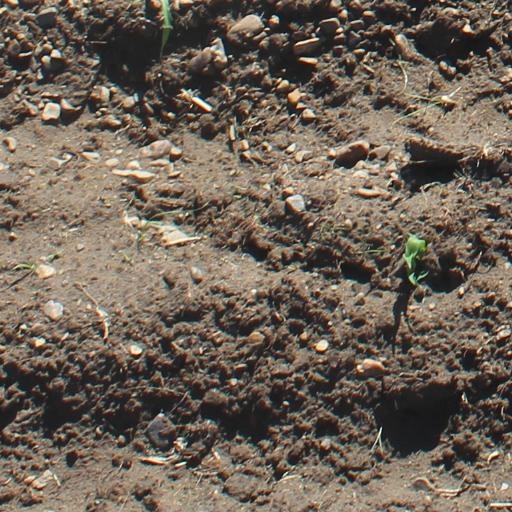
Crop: maize; corn